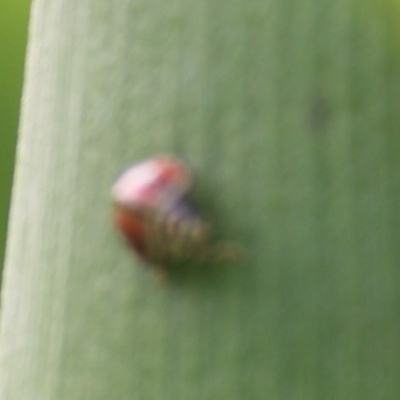
Crop: Maize
Condition: leaf beetle